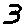
Label: 3